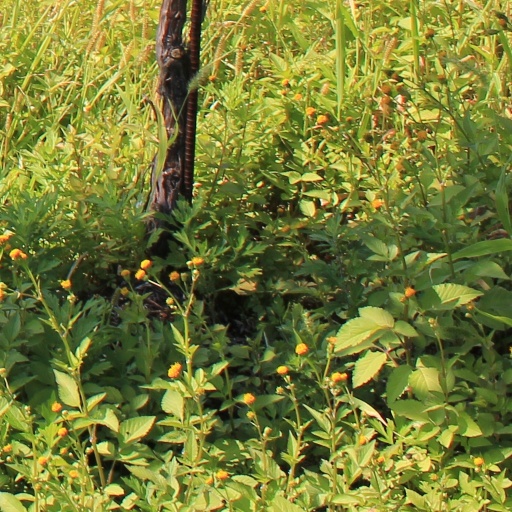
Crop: grape